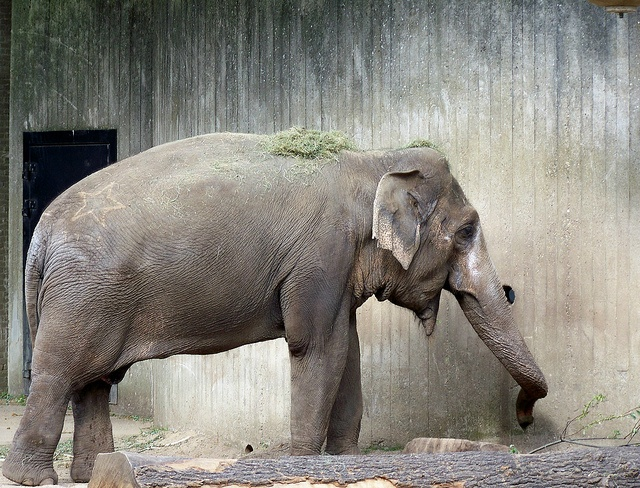
A elephant with grass on his back standing beside a building.
A very big elephant with some green stuff on its back.
The elephant is standing all alone by the wall.
Grey elephant near a large stone wall with a fallen tree.
The elephant has a bird sitting on it's trunk and hay on it's back.